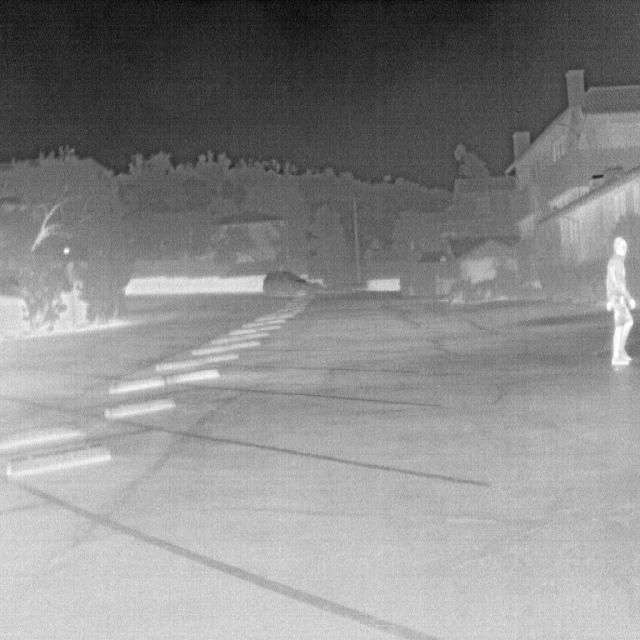
Detected objects:
label: person